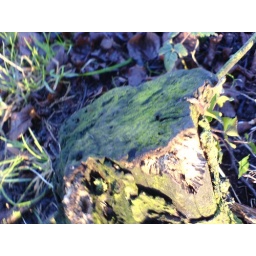
A frosty December dog walk in the water medows.